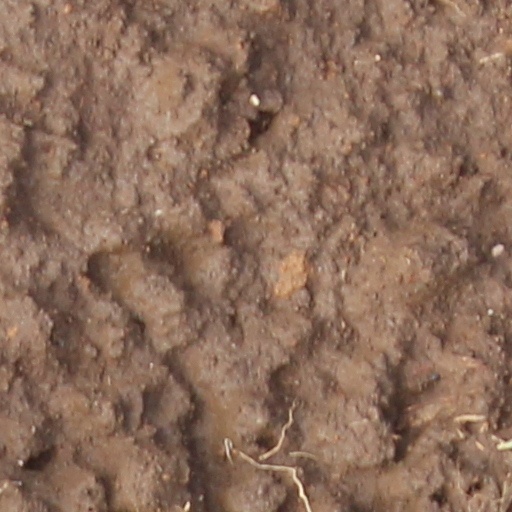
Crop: wheat